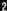
Number: 2